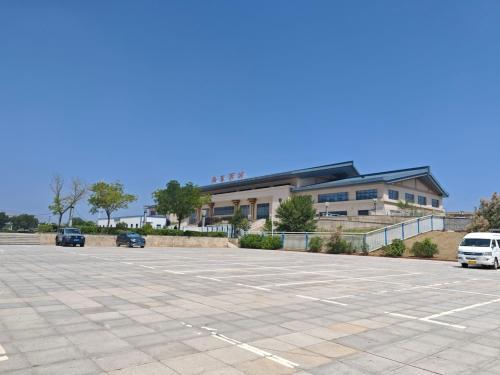
地标名称：海东西站
所在城市：海东市·平安区